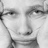
Emotion: neutral